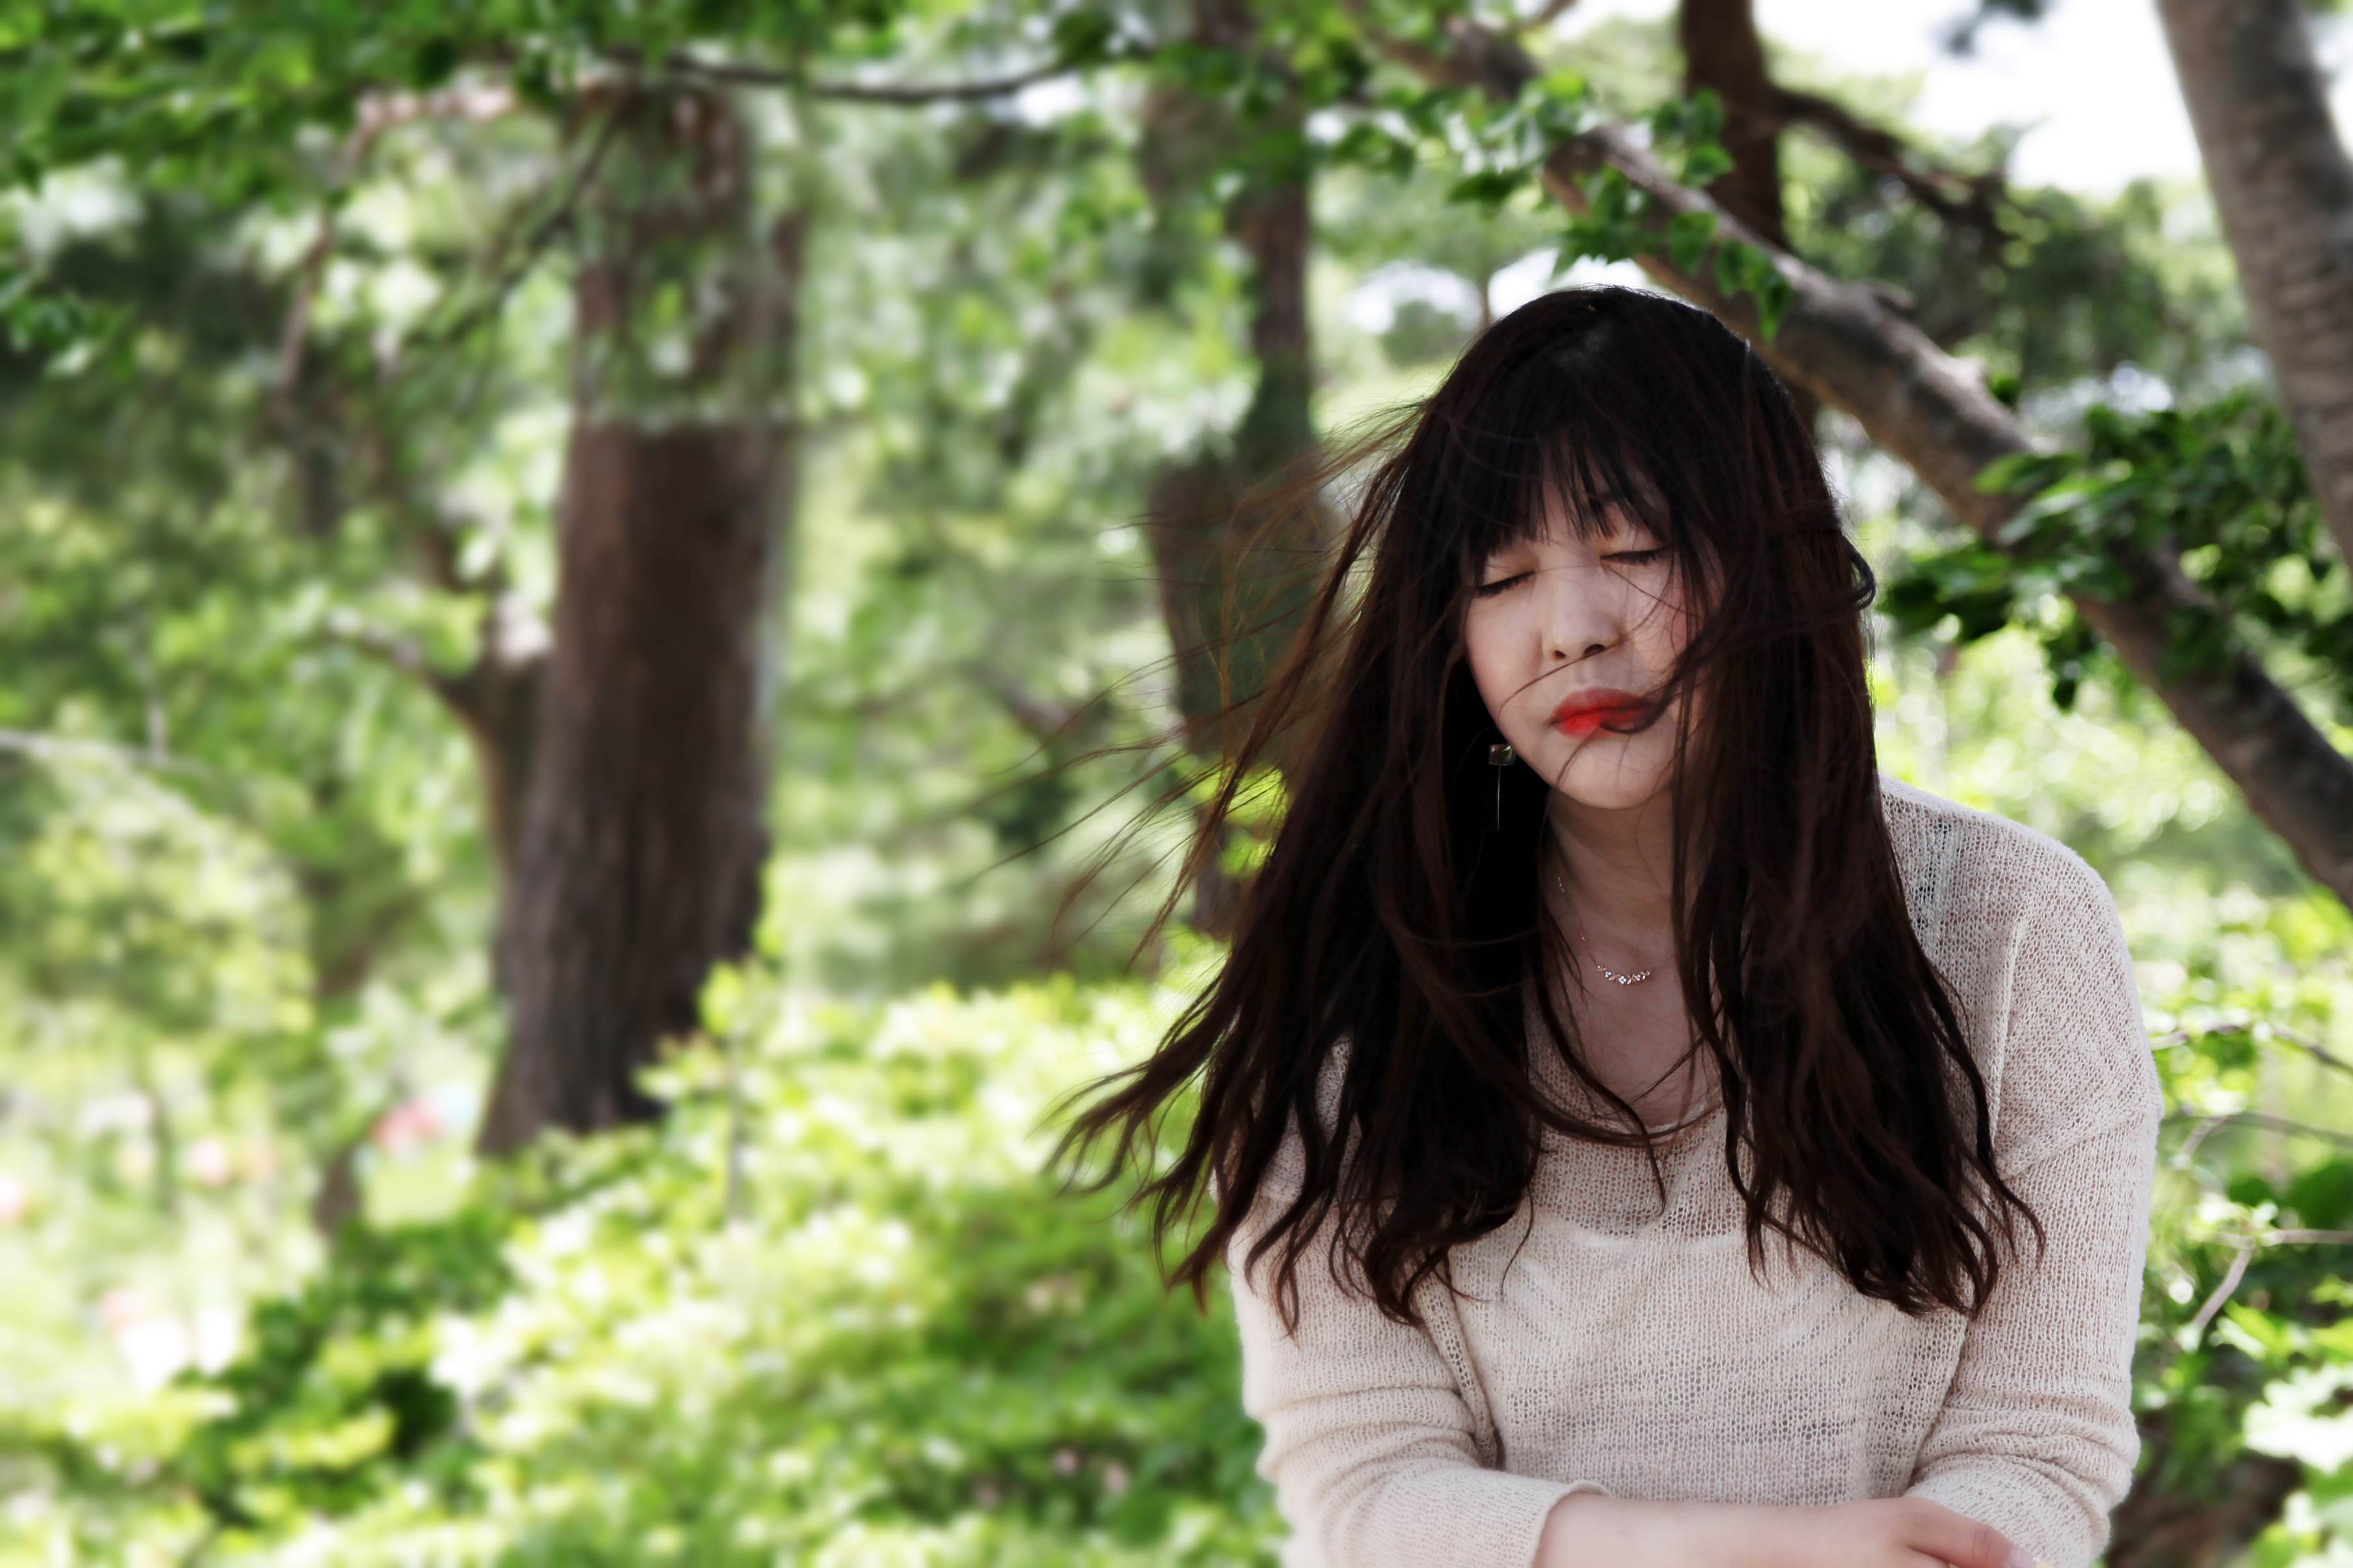
love, lovely, wind, woman, hair, beauty, tree, long hair, hairstyle, lip, skin, black hair, grass, smile, fashion, eye, brown hair, photography, dress, leaf, woody plant, model, spring, sunlight, forest, summer, photo shoot, plant, sitting, happy, portrait photography, bangs, woodland